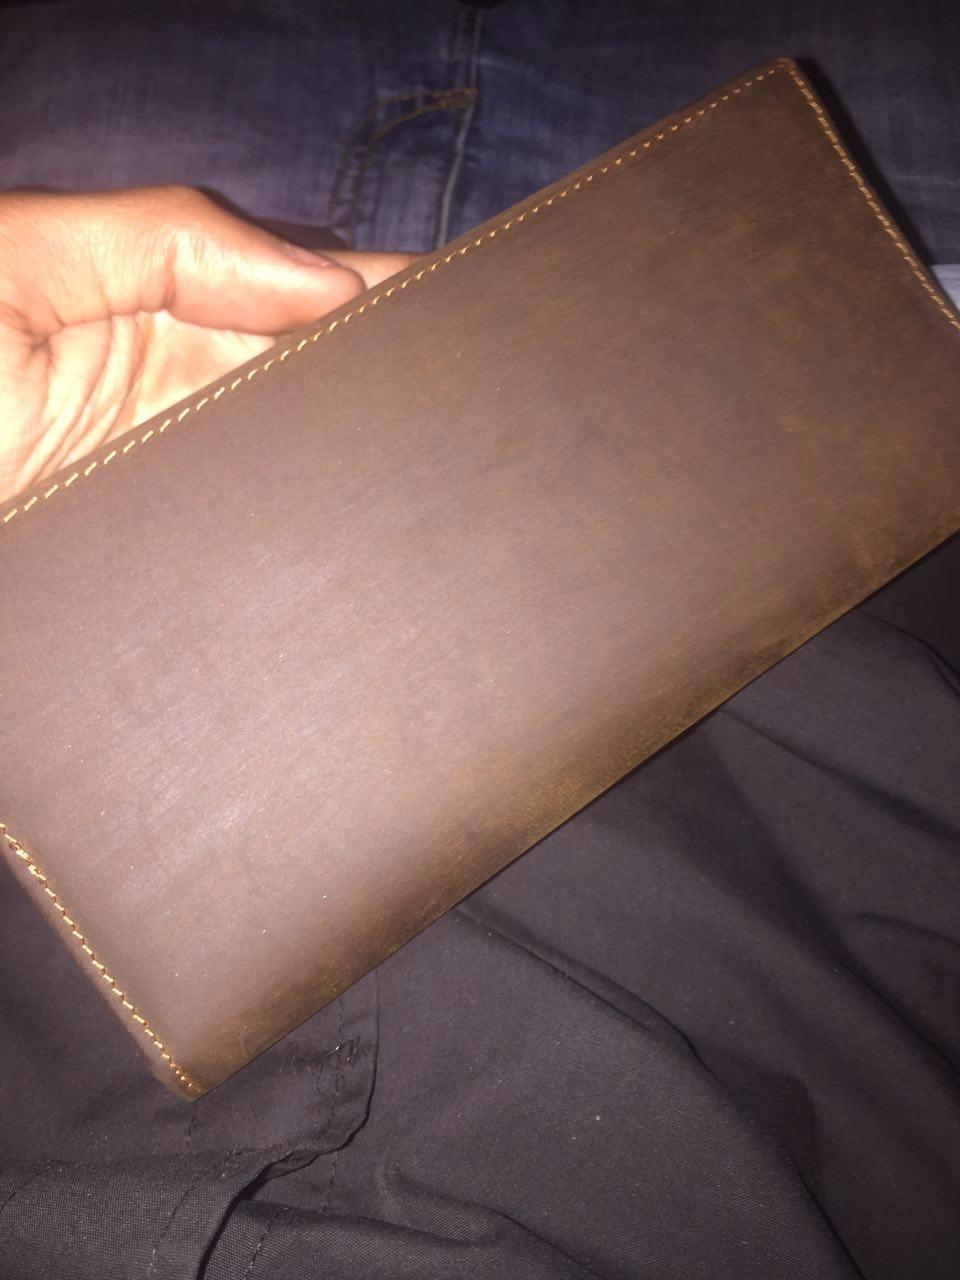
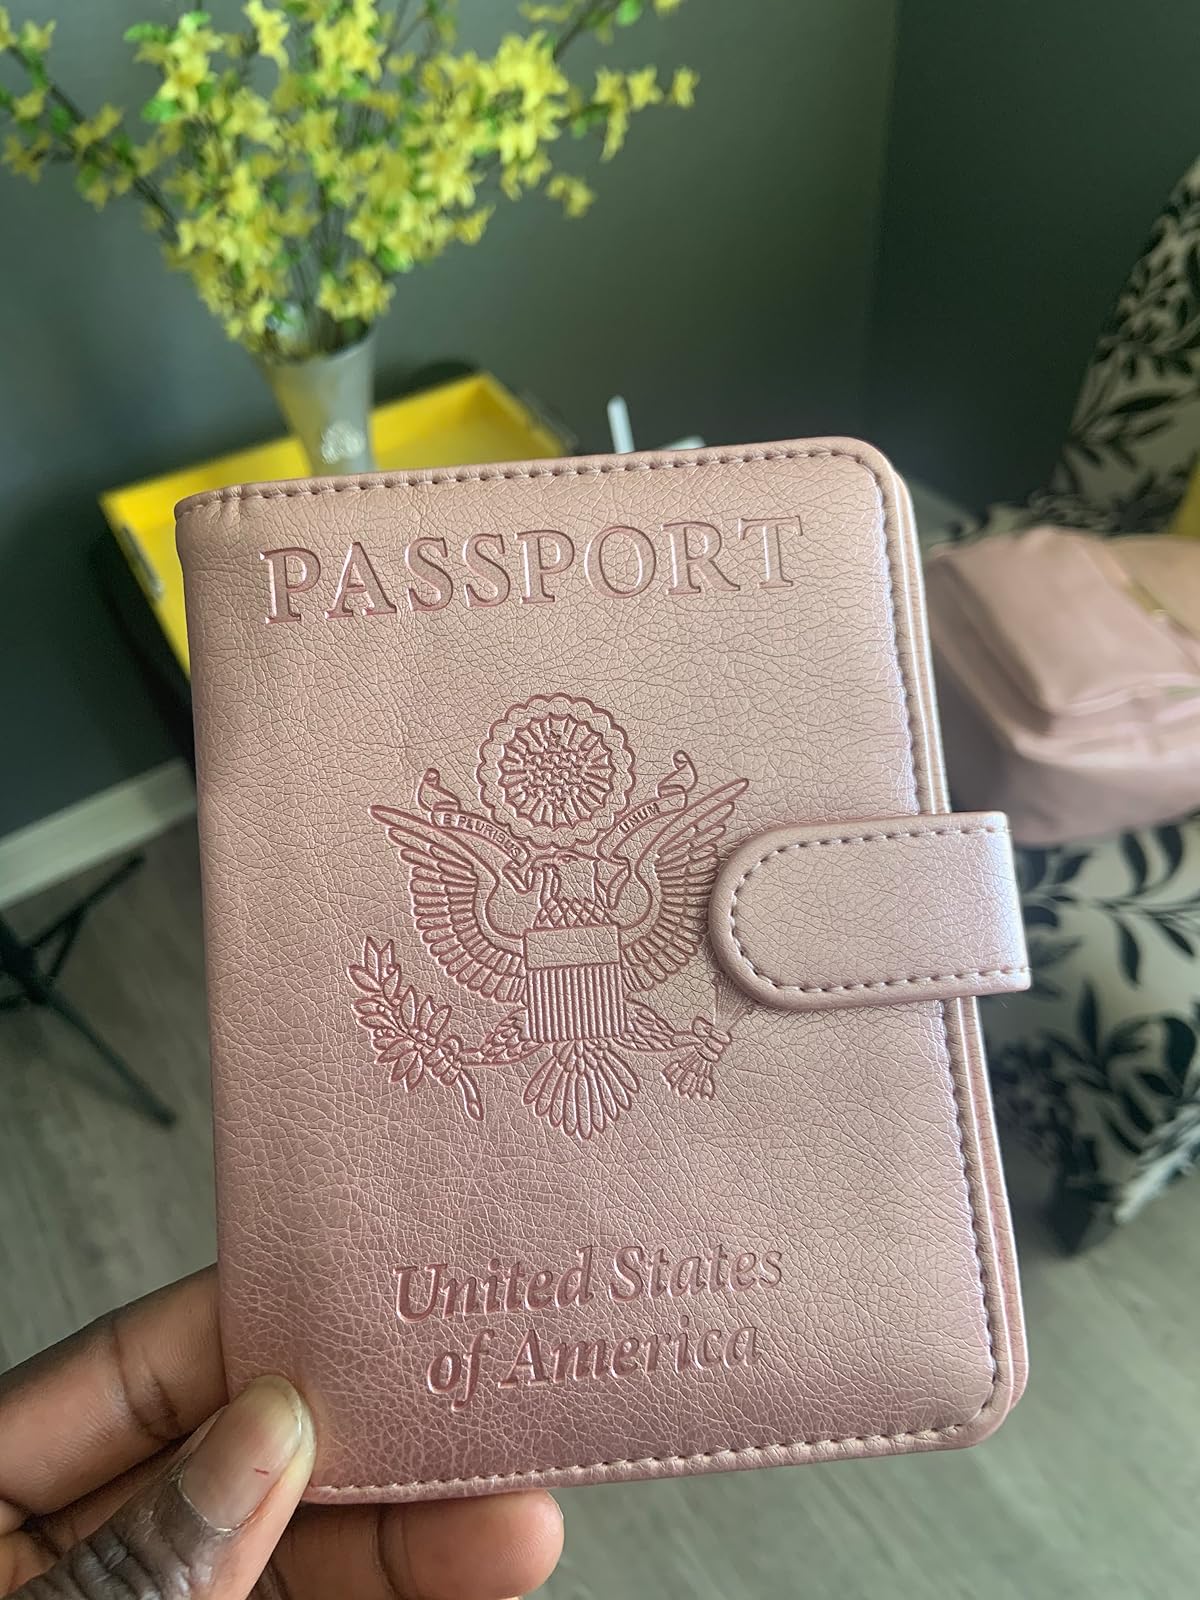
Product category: accessories_wallet
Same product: no